Nijikken Station

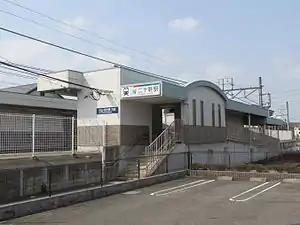
Nijikken Station, March 2015

is a railway station located in the city of Kakamigahara, Gifu Prefecture, Japan, operated by the private railway operator Meitetsu.